Chatak Chandni

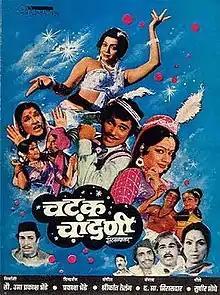
Theatrical release poster

Chatak Chandni is a 1982 Indian Marathi-language film directed by Prakash Bhende and produced by Uma Bhende.